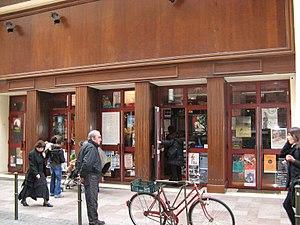
Cinéma ""Utopia"", rue Montardy à Toulouse (Haute-Garonne, France)."
L'American Cosmograph est une salle de cinéma d'art et essai située au 24 rue Montardy, à proximité de la place du Capitole de Toulouse.